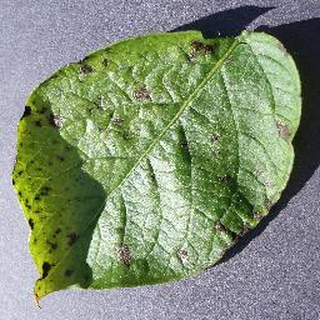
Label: potato_early_blight